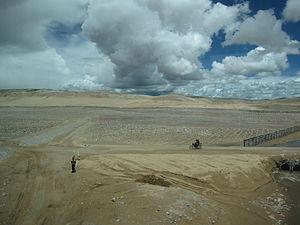
L'agriculture au Tibet était autrefois dominée par l'agriculture de subsistance, c'est-à-dire une agriculture ayant pour but de pourvoir uniquement à la subsistance de la famille.